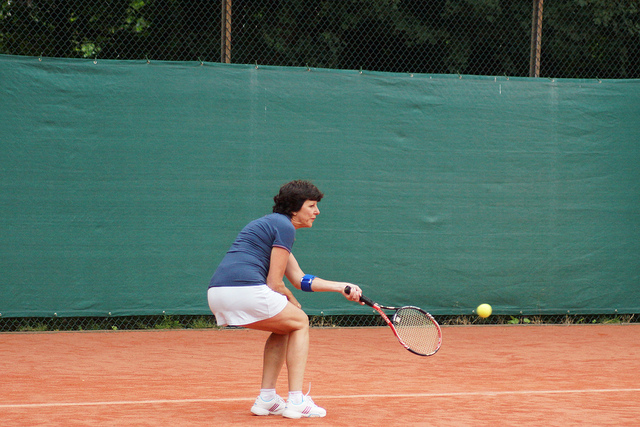
người chơi tennis đang cầm vợt tay trái đánh bóng